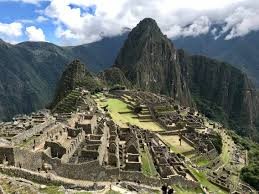
Landmark: Machu Picchu